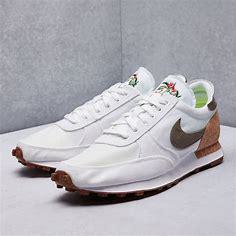
Brand: Nike
Model: Dbreak Type